Marquis de Sade

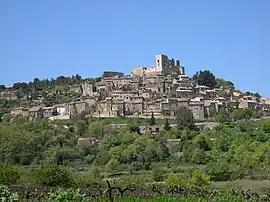
The Château de Lacoste above Lacoste, a residence of Sade; currently the site of theatre festivals

Sade has also entered Western culture as a case study in sexual pathology. Sexual sadism disorder, a mental condition named after Sade, has been defined as experiencing sexual arousal in response to extreme pain, suffering or humiliation done "non-consensually" to others (as described by Sade in his novels). Other terms have been used to describe the condition, which may overlap with other sexual preferences that also involve inflicting pain. It is distinct from situations where "consenting" individuals use mild or simulated pain or humiliation for sexual excitement.